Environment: real
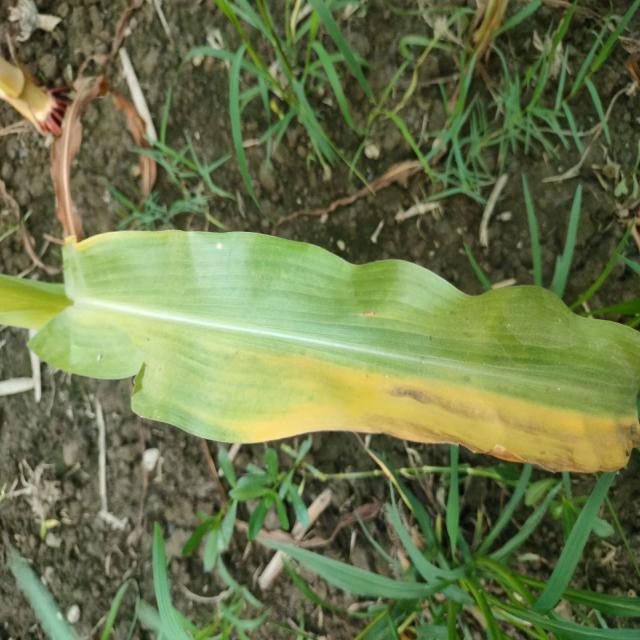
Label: potassium_deficiency